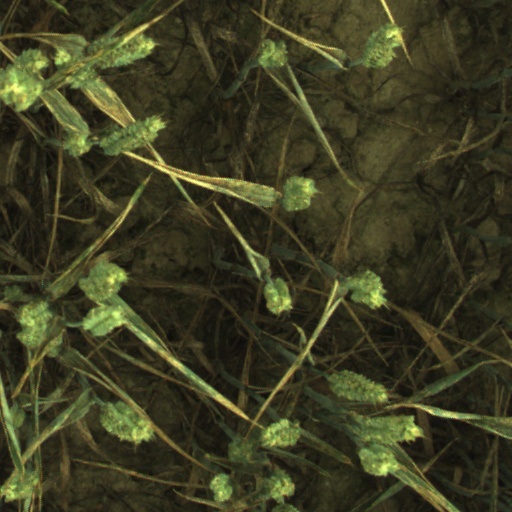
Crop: wheat